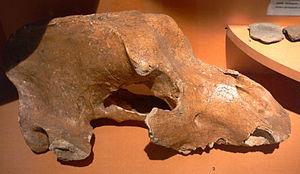
Crâne d'ours des cavernes. Grotte de la Baume (Echenoz-la-Méline, Haute-Saône). Vesoul, musée Georges-Garret.
La grotte de la Baume est une cavité naturelle située à 325 mètres d'altitude sur le territoire d'Échenoz-la-Méline au sud de Vesoul, dans la Haute-Saône. Fouillée depuis le début du XIXᵉ siècle, elle a livré d'importants restes fossiles et archéologiques. La grotte fait partie du Réseau de cavités à rhinolophes de Vesoul et est classée réserve naturelle régionale depuis 2015.
L'histoire de Vesoul commence au début du Moyen-Age, cependant des traces d'habitat romain et des objets préhistoriques ont été découverts sur le territoire vésulien.